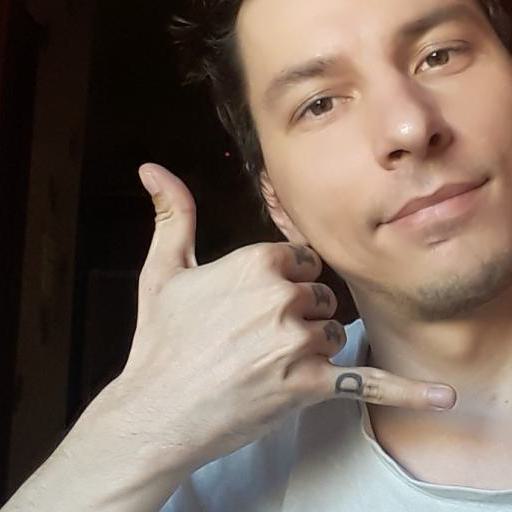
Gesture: call